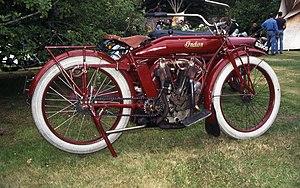
Oscar Hedström est un industriel américain, d'origine suédoise, co-fondateur du constructeur de moto américaine de légende Indian en 1901.